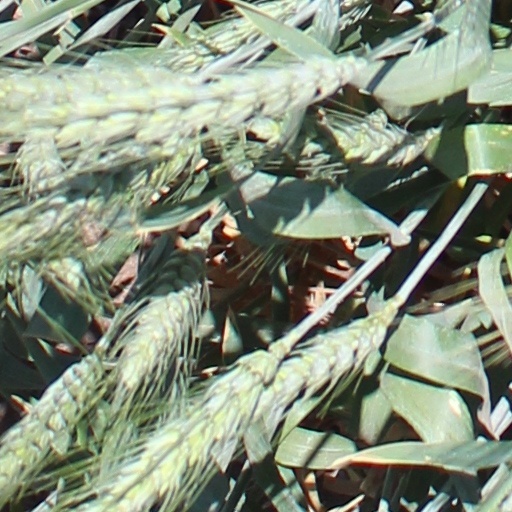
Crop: wheat